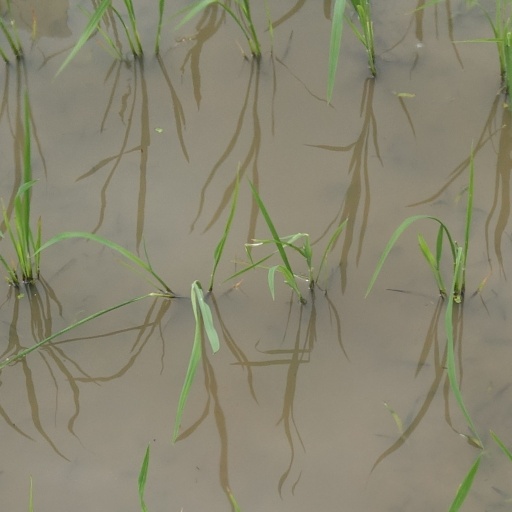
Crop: rice